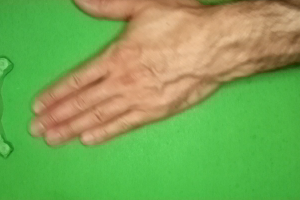
Label: paper